Describe the emotion expressed in this image:  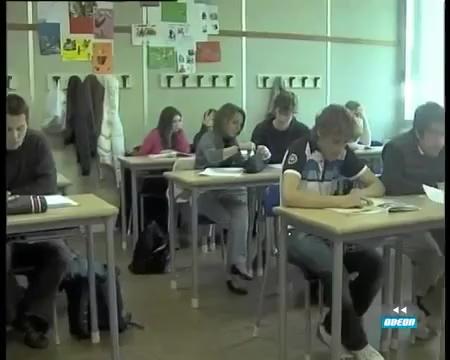
This person displays Suffering, valence and arousal with low intensity.